NGC 391

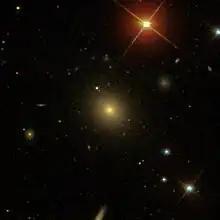
SDSS image of NGC 391

NGC 391 is an unbarred lenticular galaxy located in the constellation Cetus. Its velocity with respect to the cosmic microwave background is , which corresponds to a Hubble distance of . Additionally, one "non-redshift" measurement gives a farther distance of . It was discovered by American astronomer George Bond on January 8, 1853. It was described by Dreyer as "faint, small, mottled but not resolved (Auwers 9)."